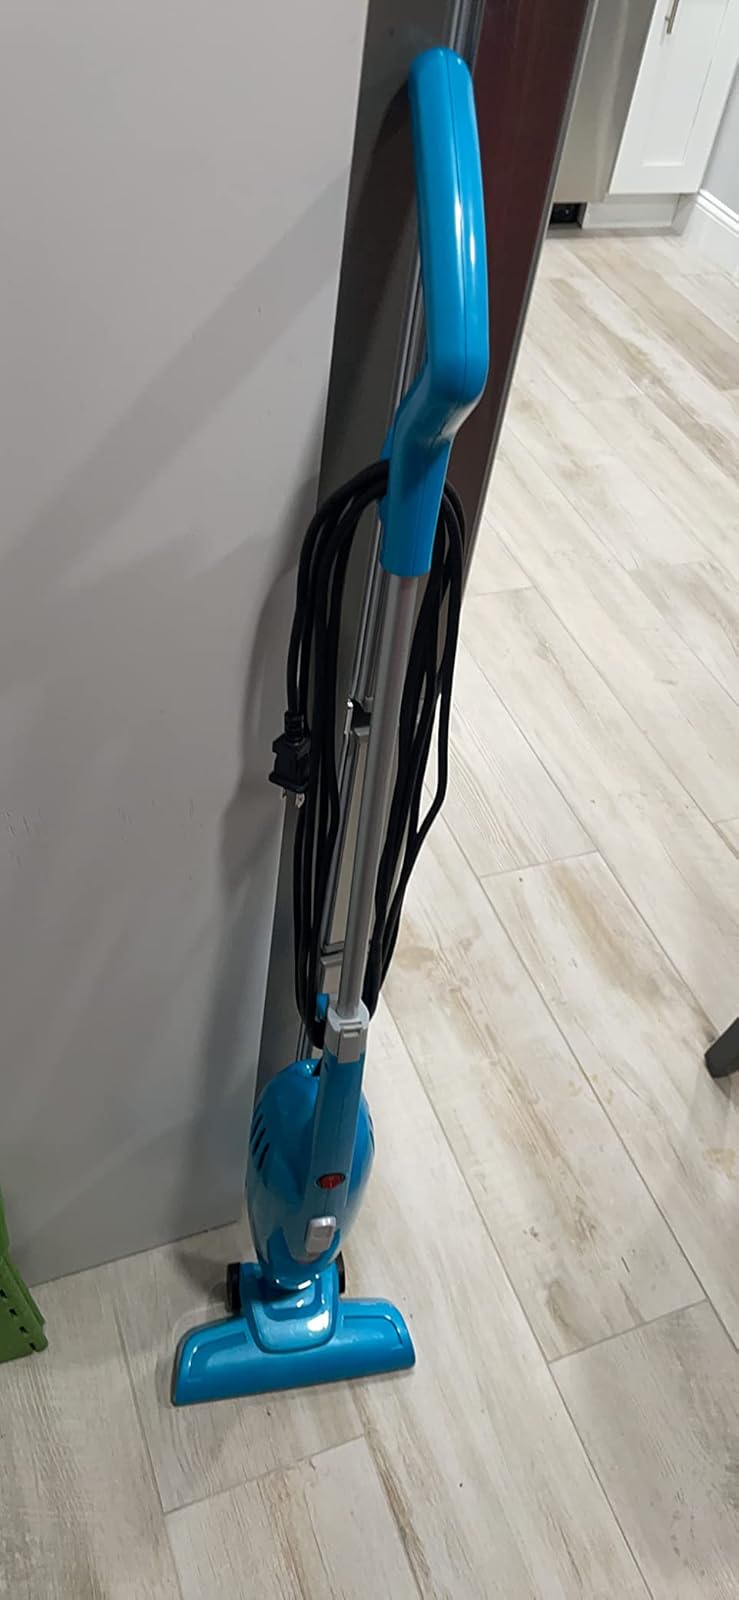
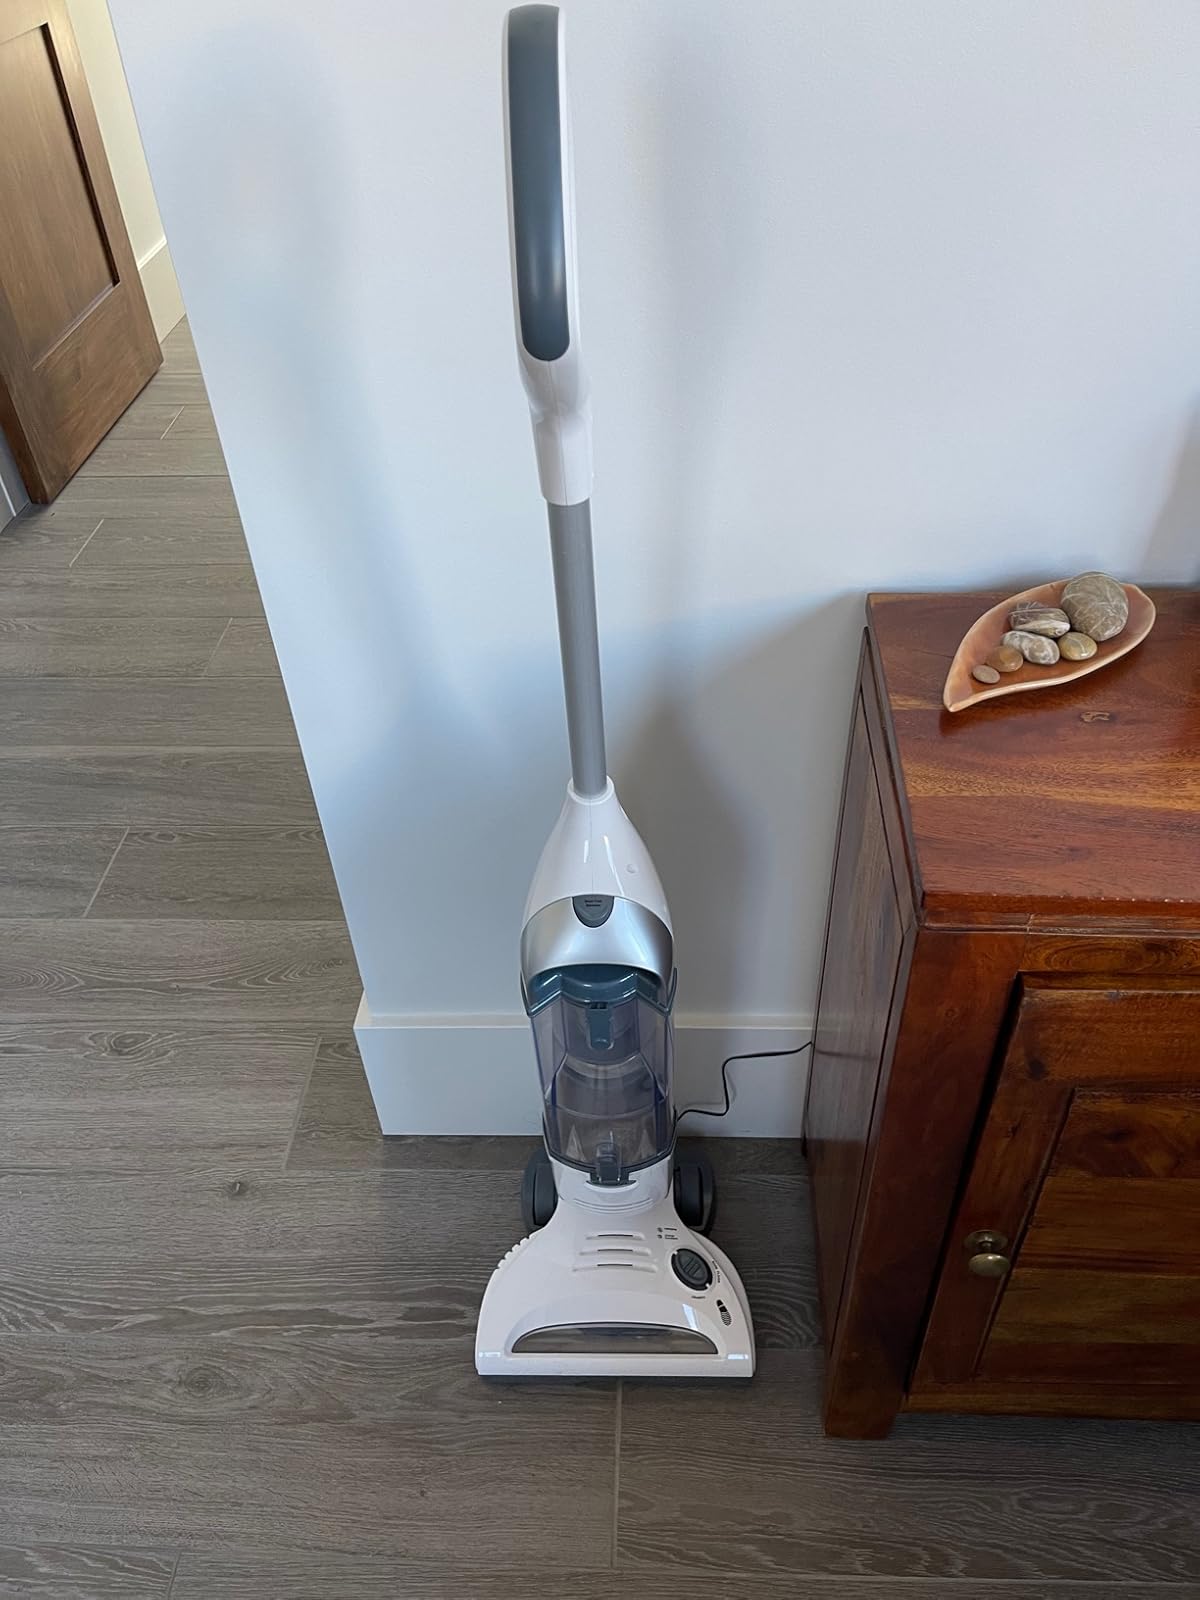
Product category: items_vacuum
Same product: no